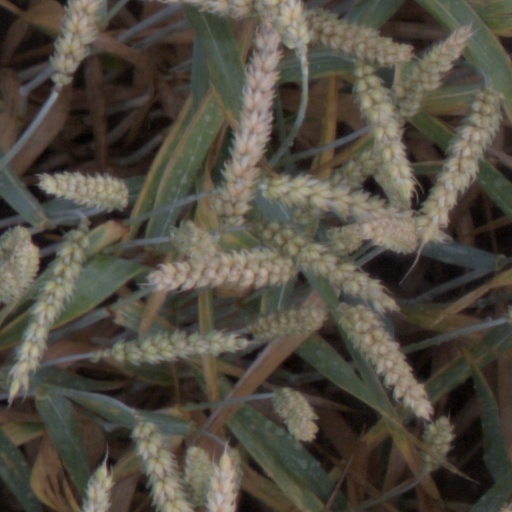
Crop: wheat